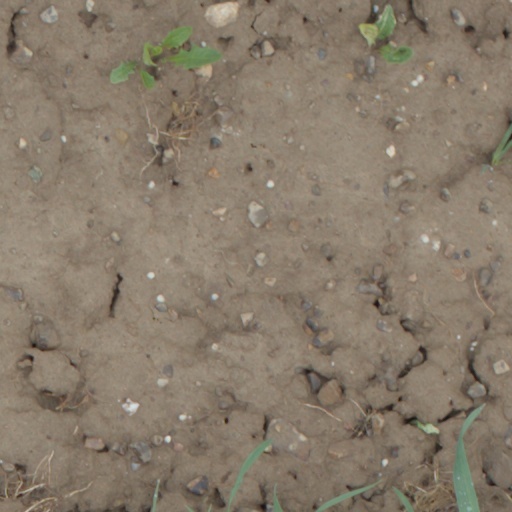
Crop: wheat